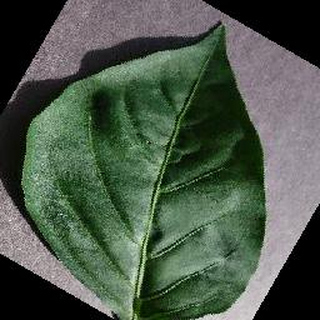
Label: healthy_bell_pepper